Ralph I, Count of Vermandois

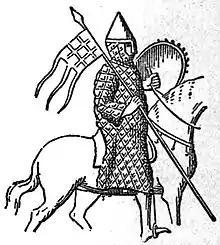

1. in 1125 to Eleanor, daughter of Stephen, Count of Blois. Their marriage ended in divorce in 1140 and she died in 1147.